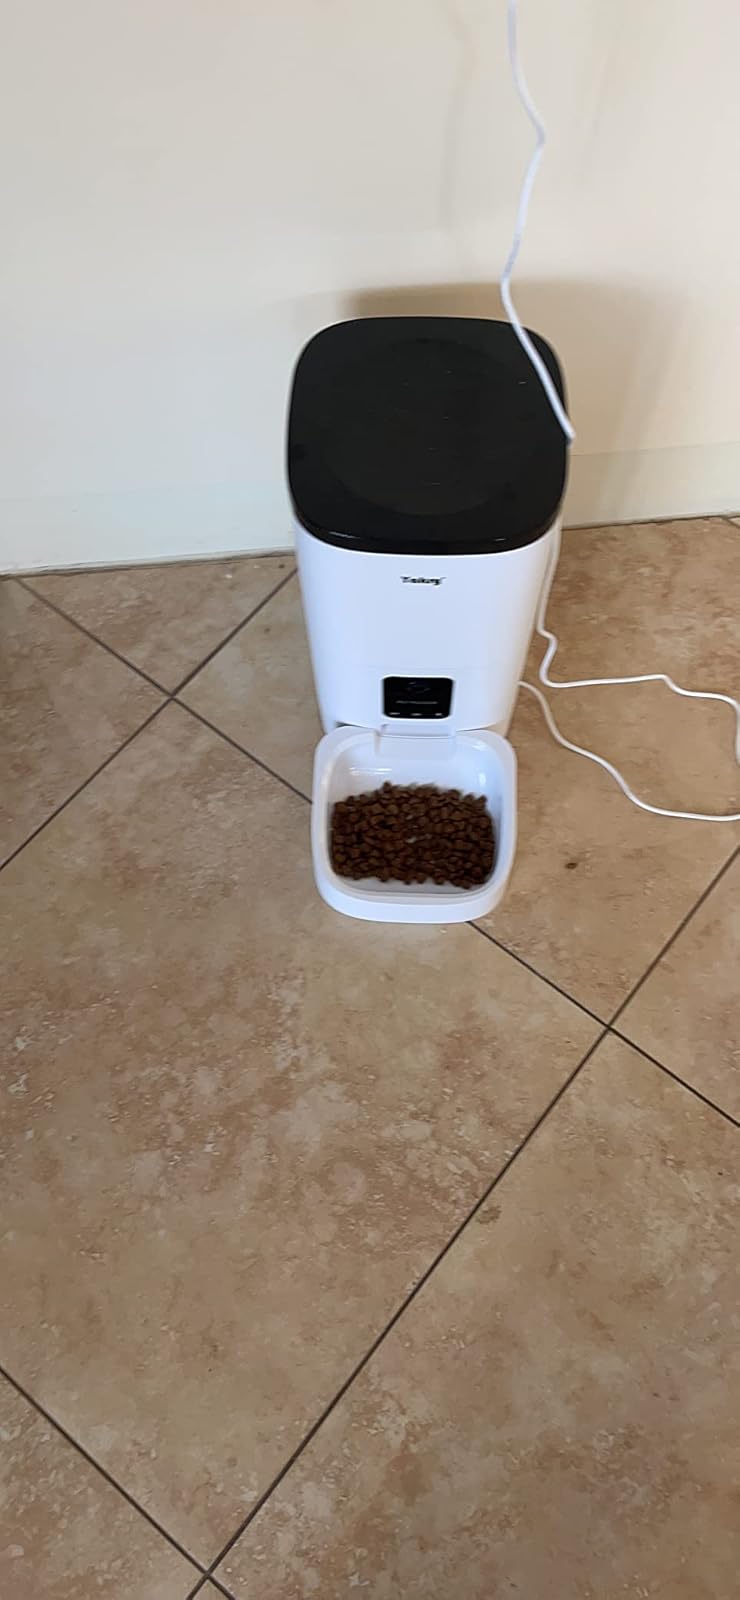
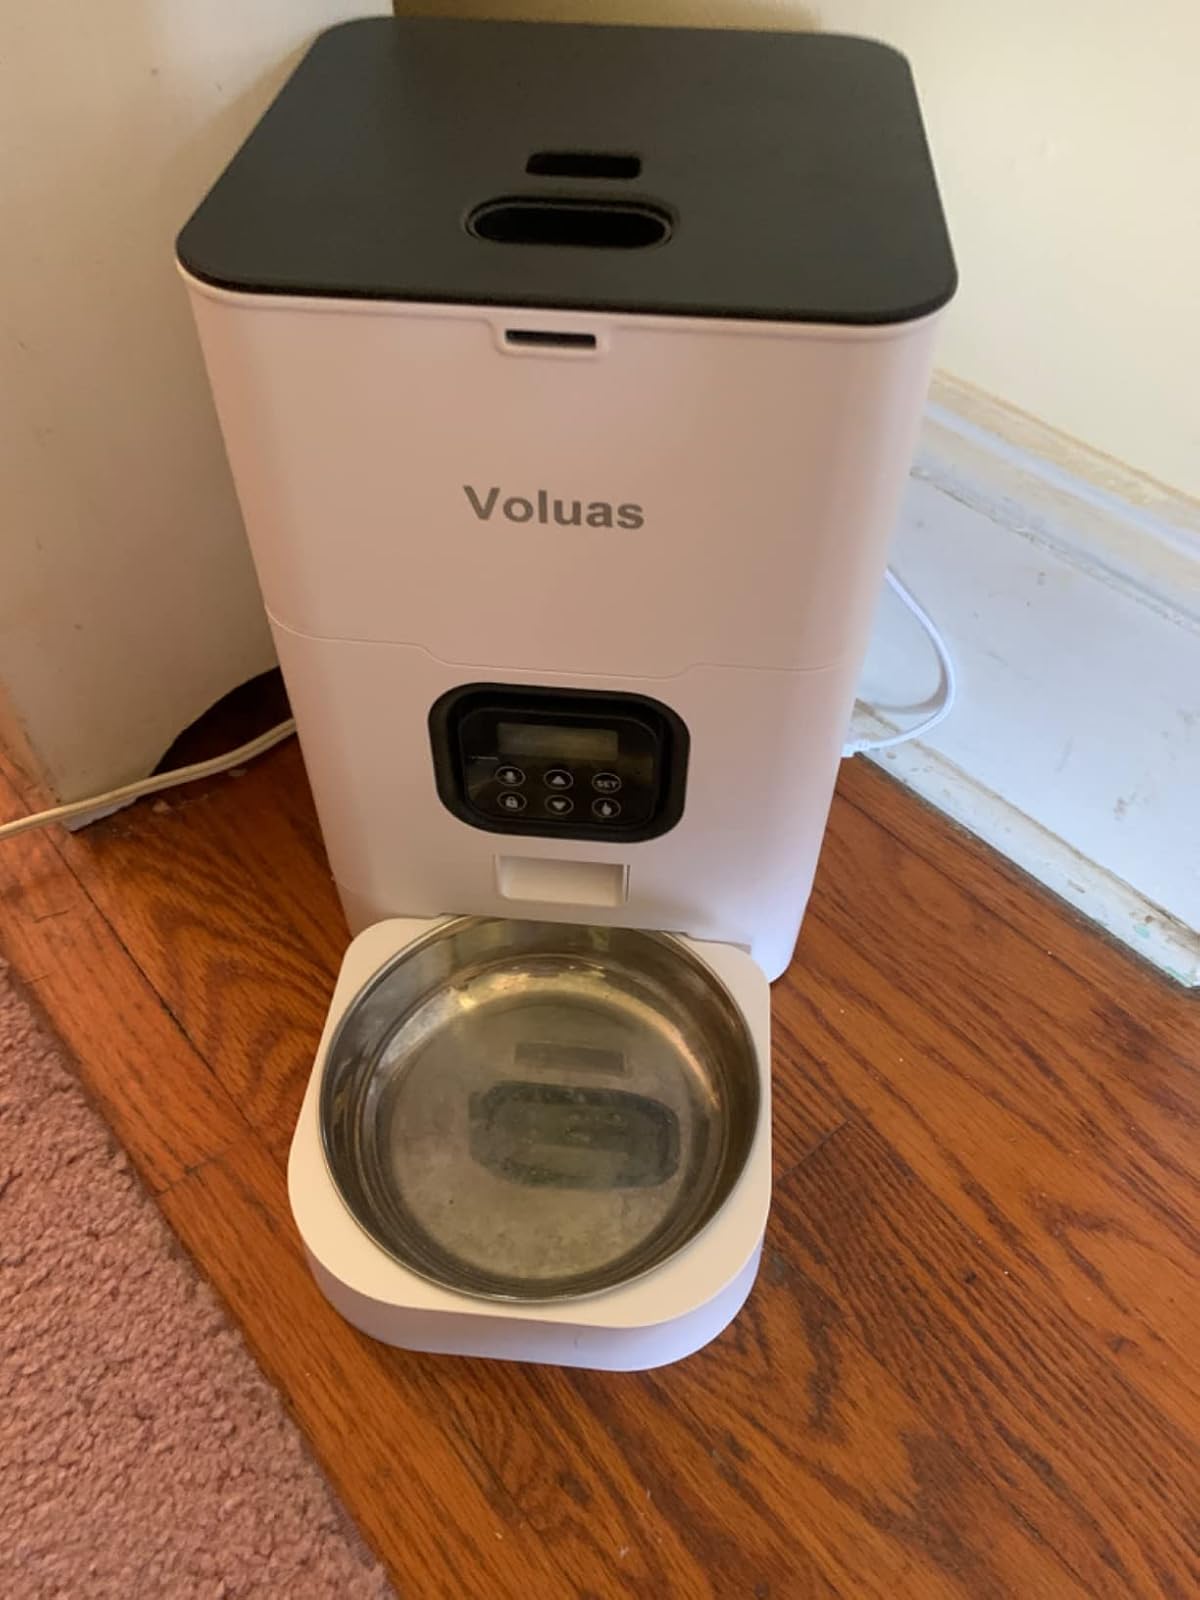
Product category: items_feeder
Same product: no